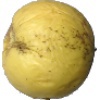
Label: Apple Golden 1